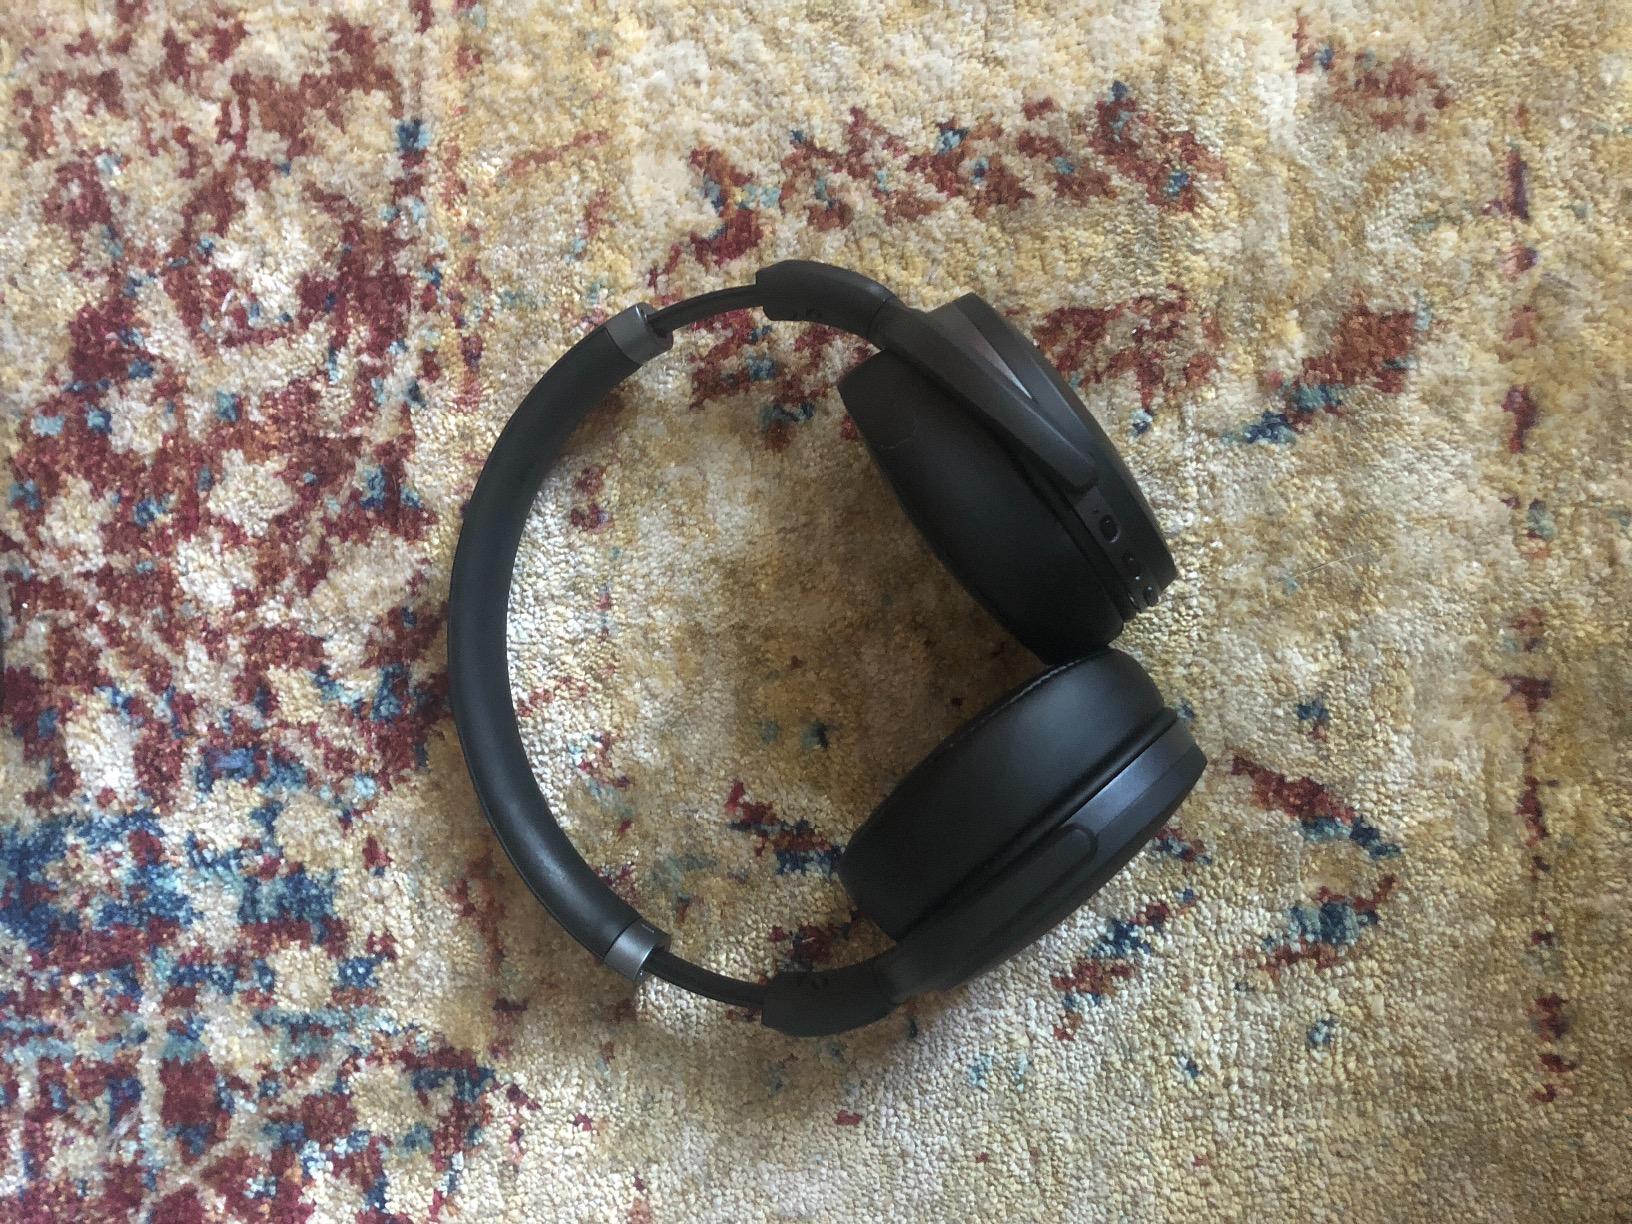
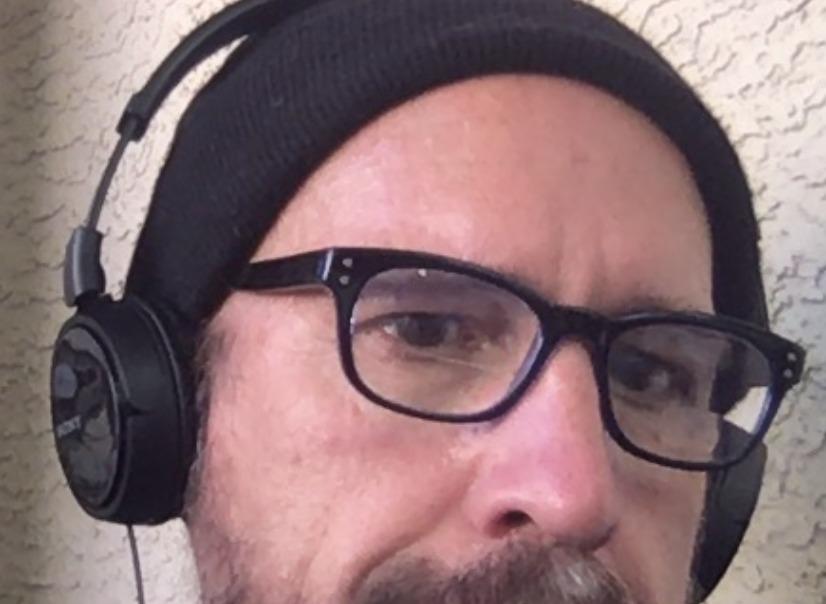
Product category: headphones
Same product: no